Saint Kitts and Nevis national football team

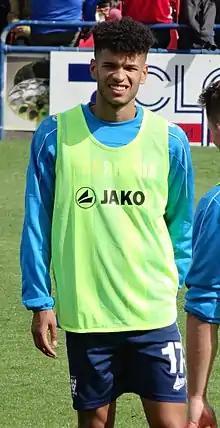
Theo Wharton made his debut for St. Kitts and Nevis in 2016

Qualifying directly to the second round of the 2014 qualifiers, Saint Kitts and Nevis was drawn in Group D along with Canada, Puerto Rico and Saint Lucia. They finished in 3rd place, with 7 points. It was only defeated by Canada in Toronto (4–0). In the 2018 World Cup qualifiers, Saint Kitts and Nevis defeated the Turks and Caicos Islands in the first round by a lofty aggregate 12–4 before falling in the second phase, at the hands of El Salvador, 6–3 on aggregate, but not before obtaining a 2–2 draw at home. In November 2015, they played 2 friendlies against European teams, Andorra (1–0) and Estonia (0–3). Devaughn Elliott scored the only goal in the victory over Andorra, becoming the first St. Kitts and Nevis player to score against a European side. The result was also the first away victory for a CFU team over a European side on their home soil.